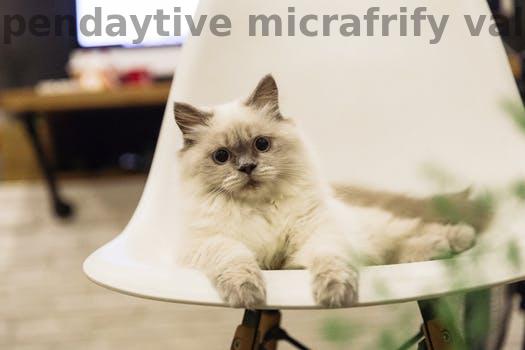
Label: Watermark